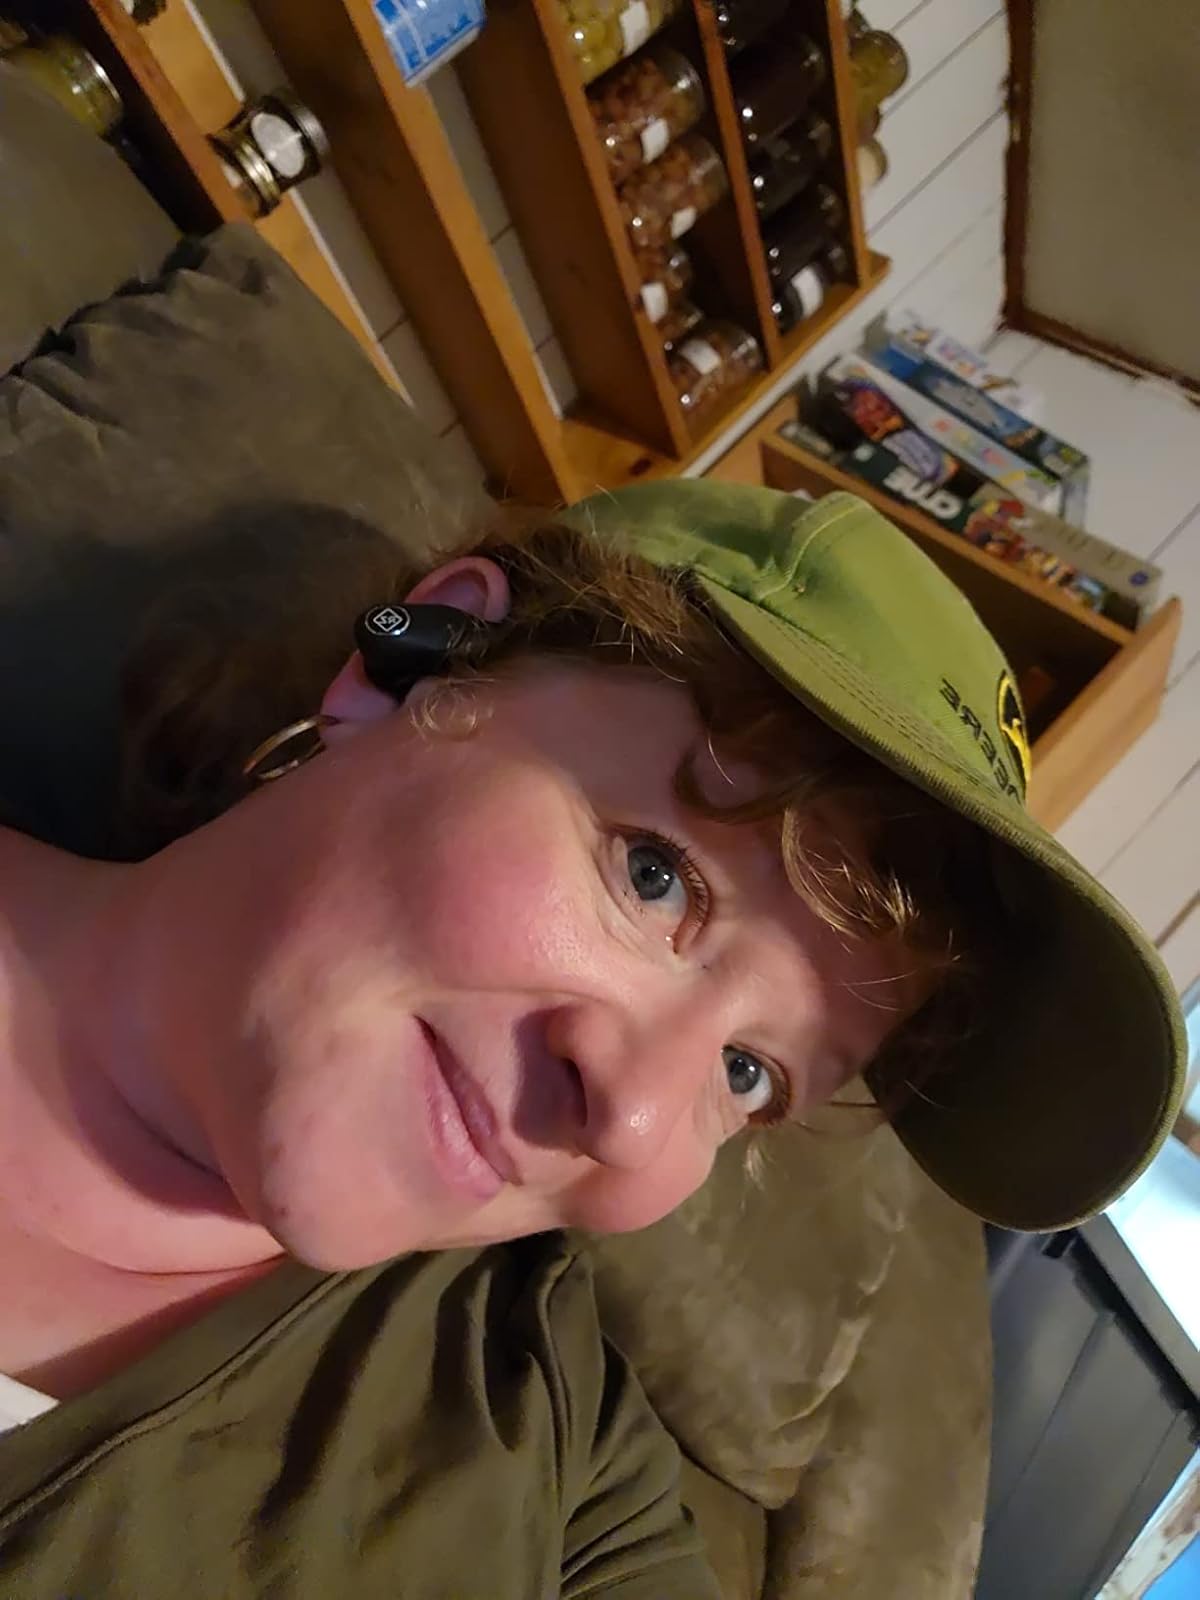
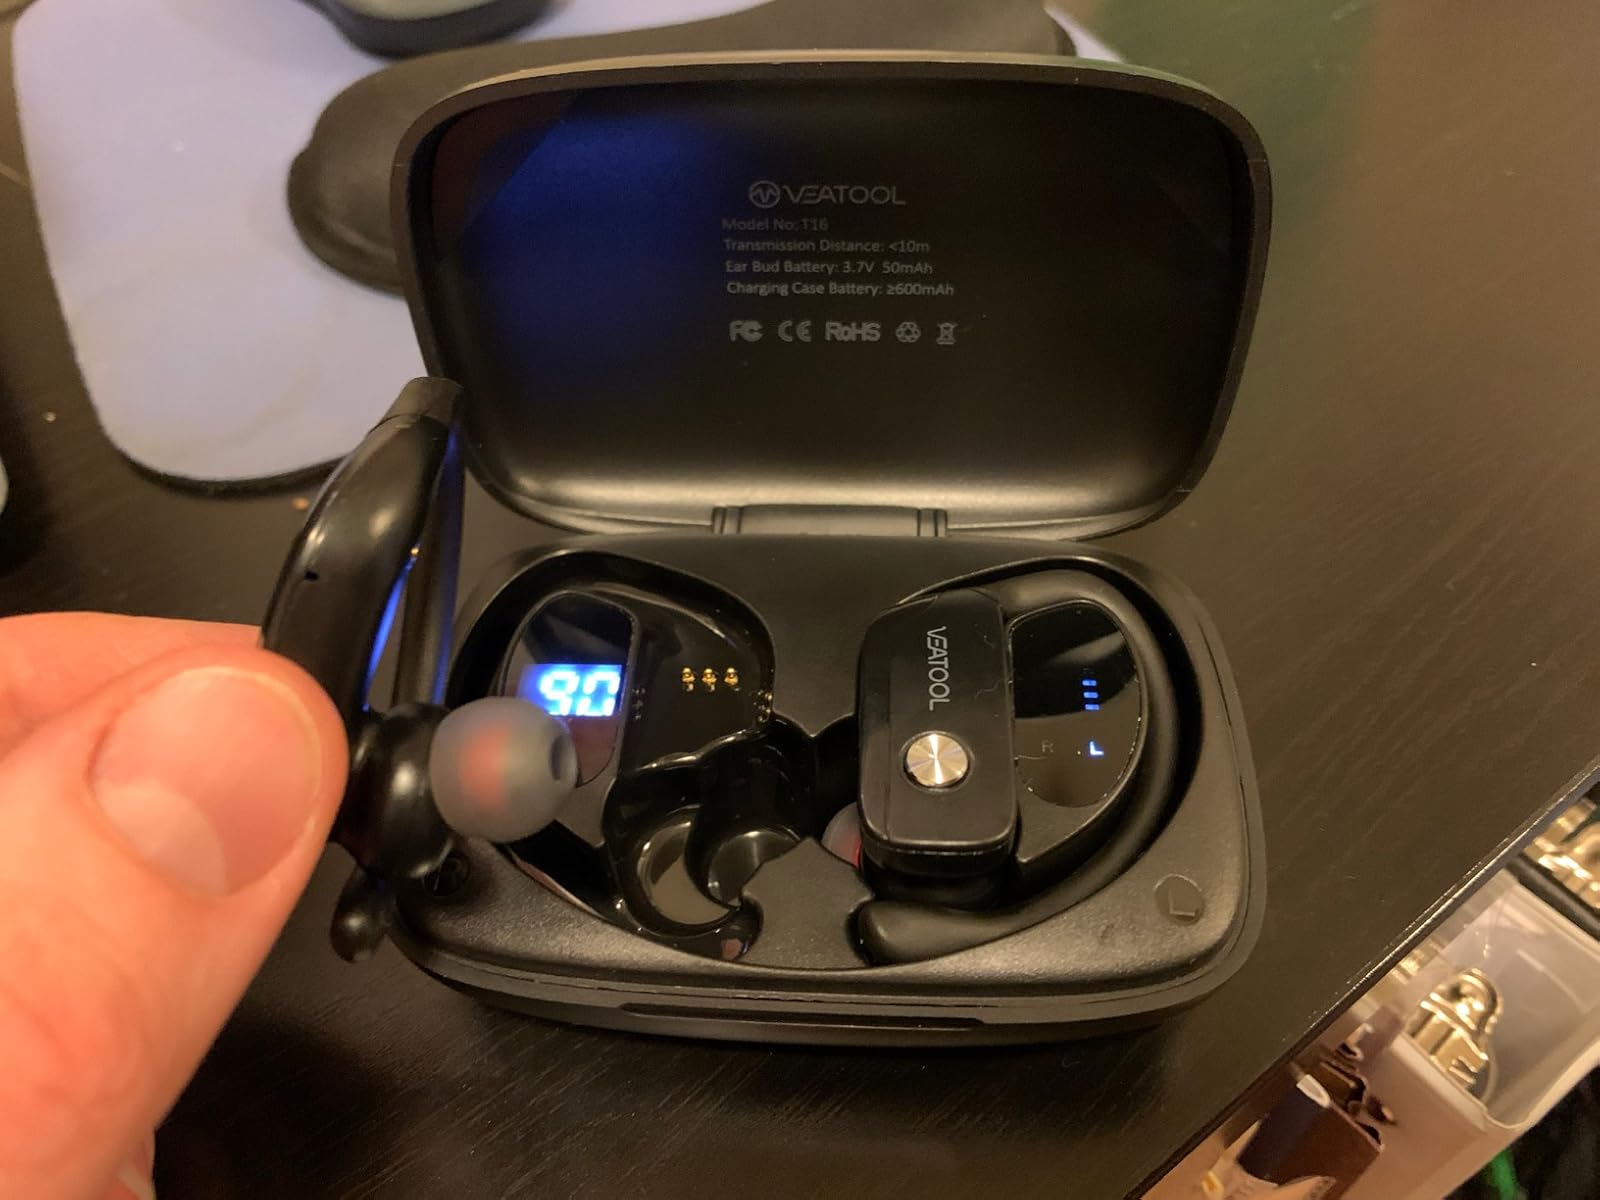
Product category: earbuds
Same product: no